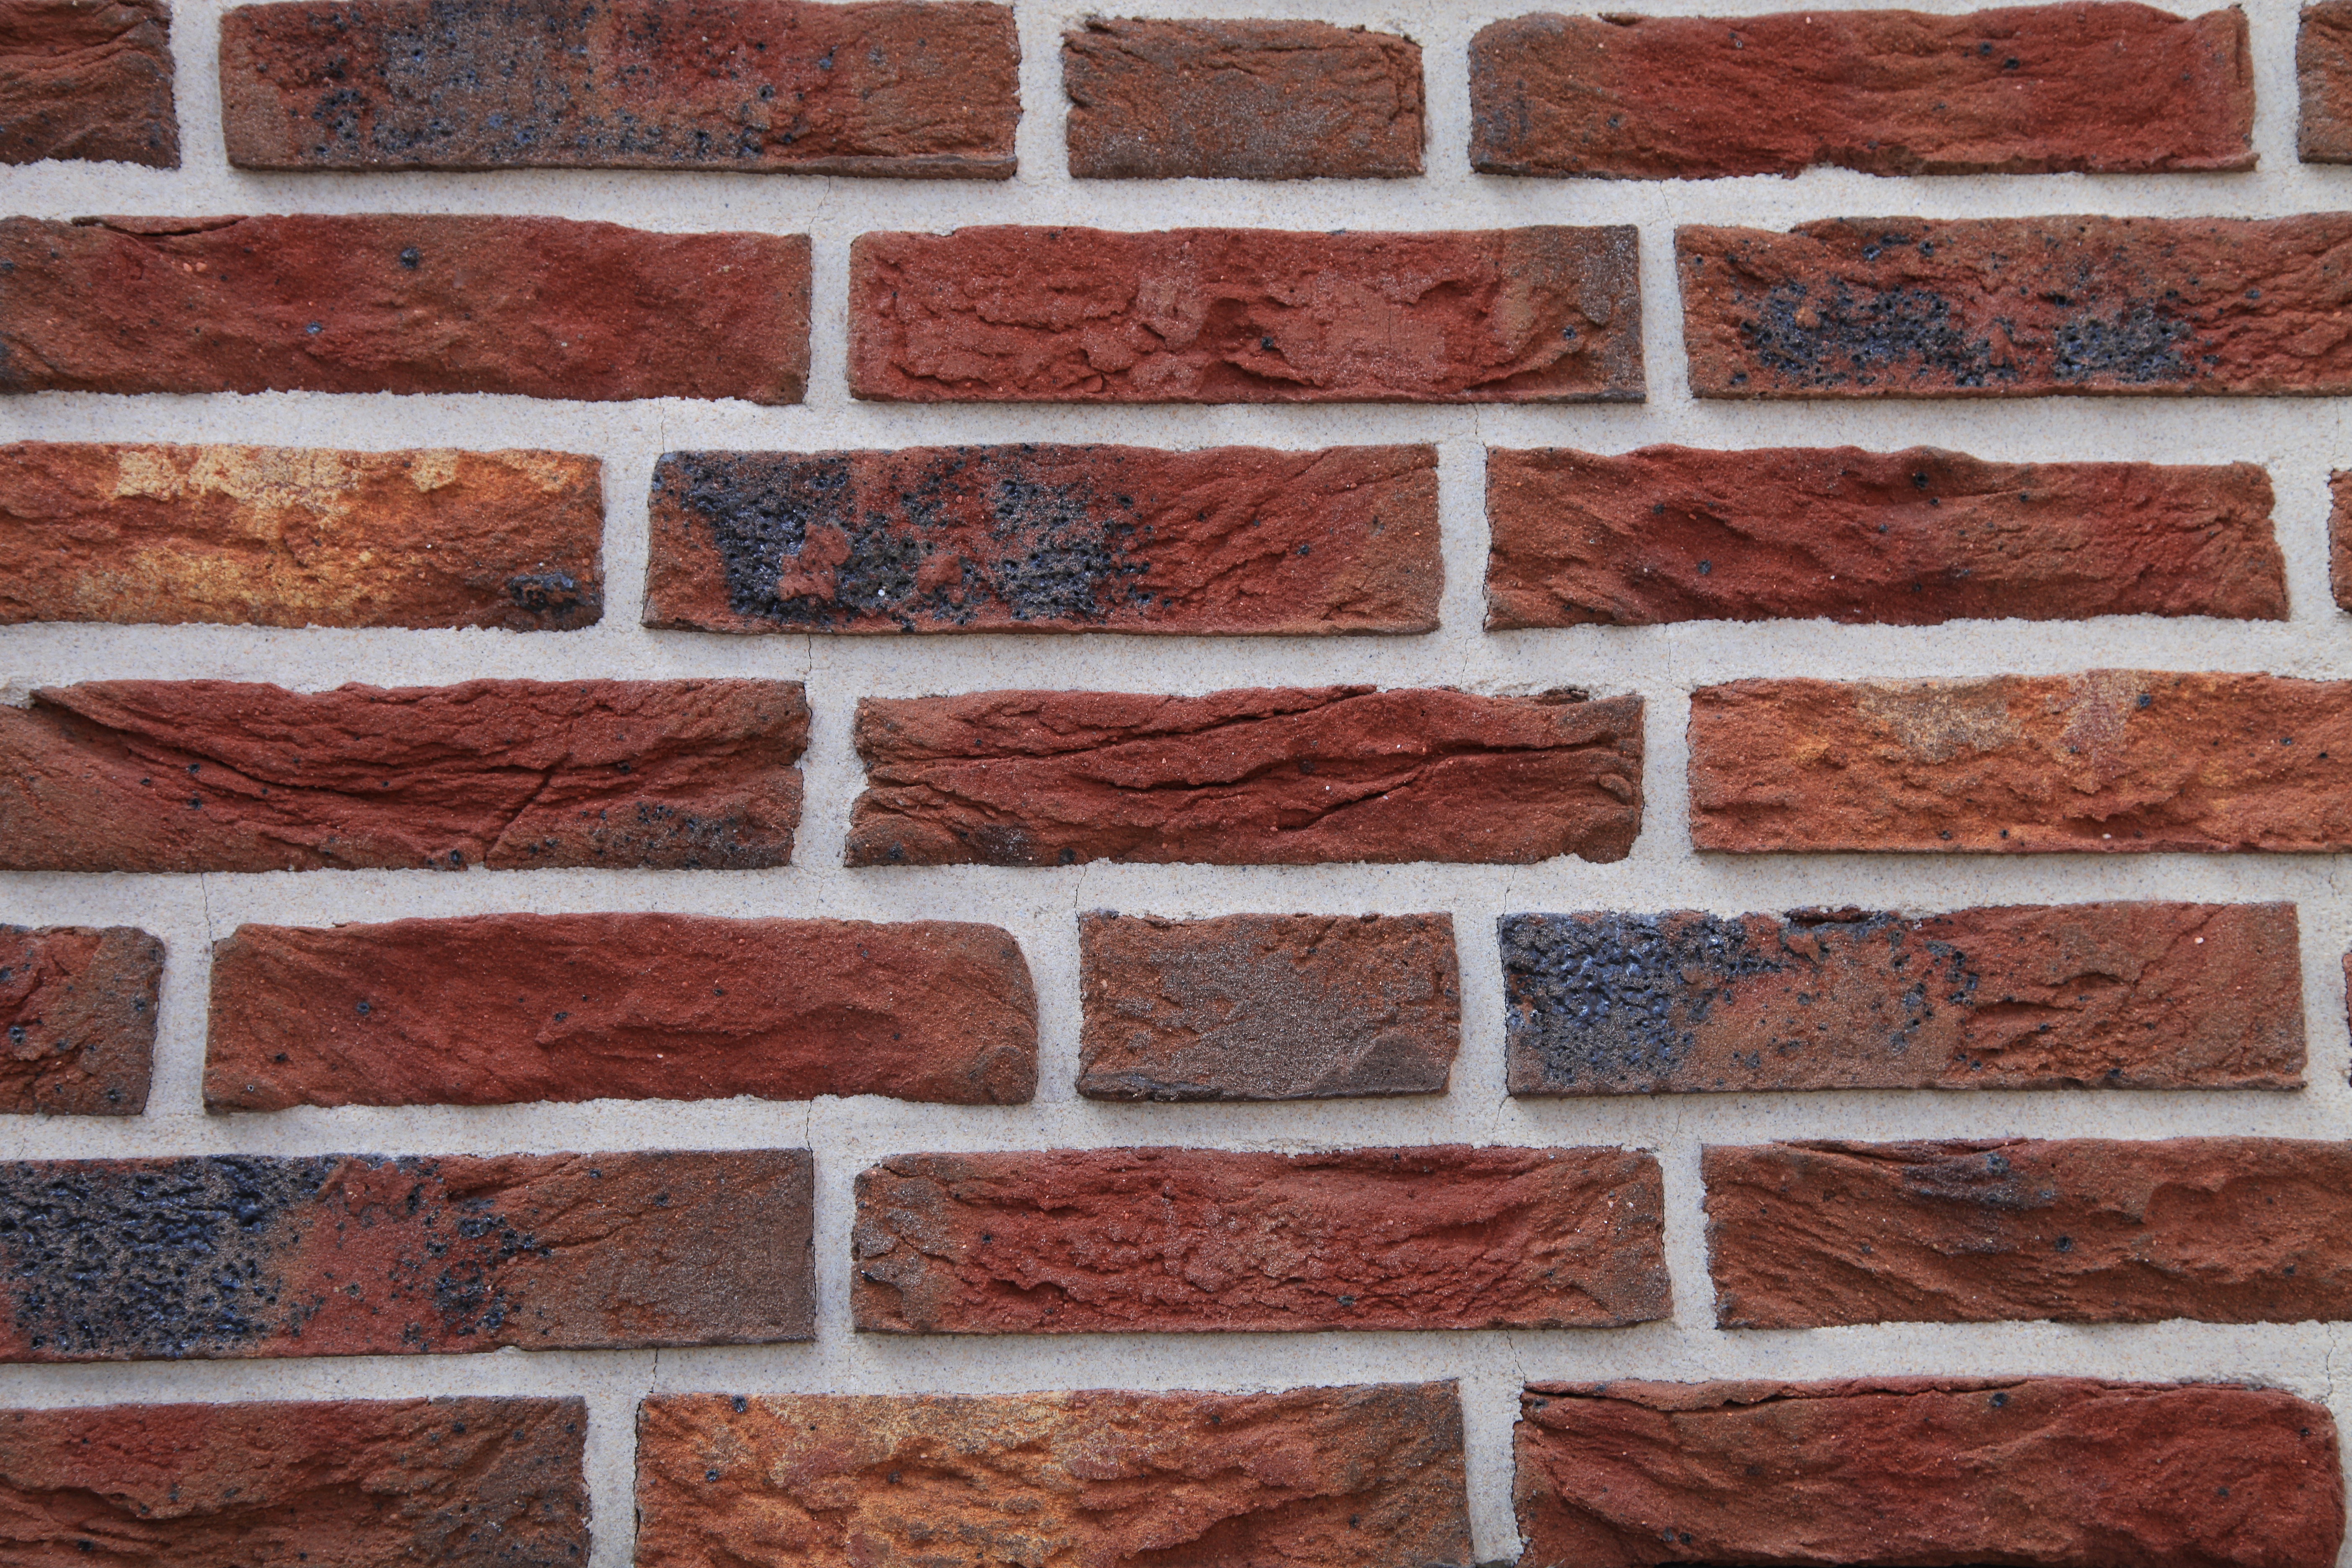
floor, wall, brick, material, brick wall, hardwood, brickwork, masonry, burned, natural stone, flooring